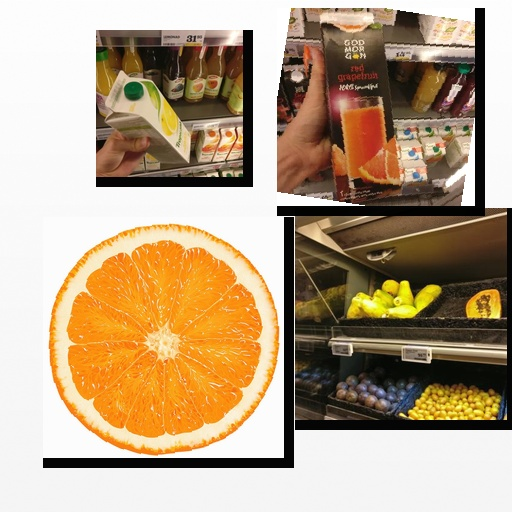
Food items: golden_grapefruit_juice, orange, red_grapefruit_juice, papaya